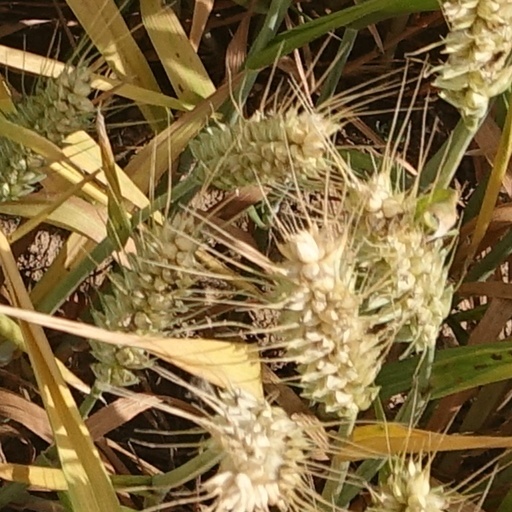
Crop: wheat